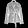
Label: Coat